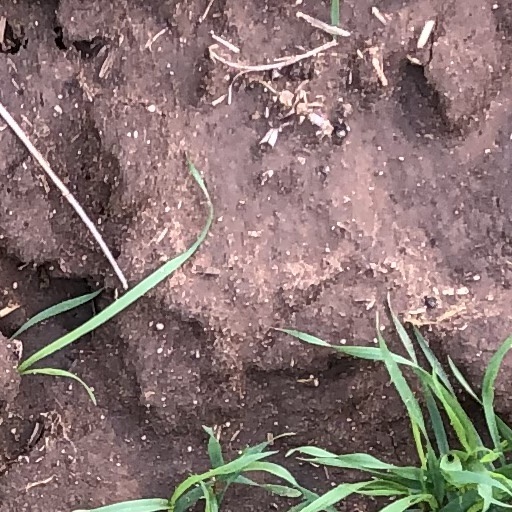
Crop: wheat